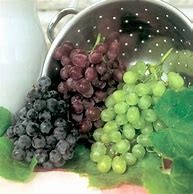
Label: grape